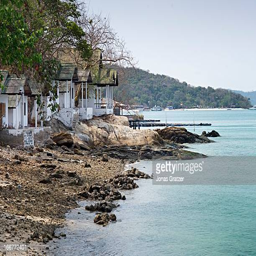
bungalows with a sea view in the bay close to the main pier